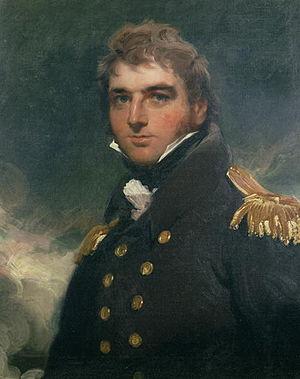
Charles Paget est un marin et homme politique britannique, né le 7 octobre 1778 et mort le 27 janvier 1839. Au sein de la Royal Navy, il termine sa carrière comme vice-amiral. Il est par ailleurs député aux Communes pour Milborne Port puis Caernarvon Boroughs pendant 28 ans.